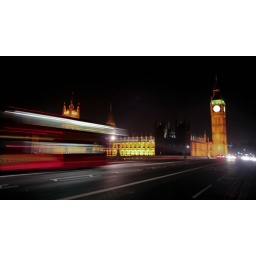
A double decker bus drives by the houses of Parliament. Oct 07